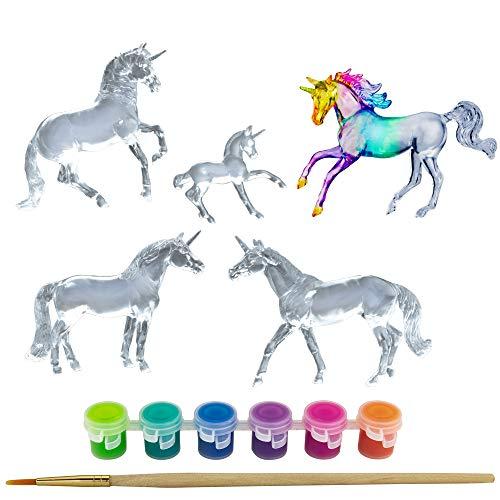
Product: Breyer Stablemates Suncatcher Unicorn Craft Set | 5 Piece Set | 1:32 Scale | Model #4220
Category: Toys & Games | Arts & Crafts | Craft Kits
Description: PRODUCT SPECIFICATIONS: Package contains 5 Breyer Stablemates Suncatcher Unicorns, 6 Fantasy Color Paint Pots, 1 Paintbrush and Instruction sheet.
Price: $19.99
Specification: ProductDimensions:12x2x8.2inches|ItemWeight:12.5ounces|ShippingWeight:12.5ounces(Viewshippingratesandpolicies)|ASIN:B082VXNG77|Itemmodelnumber:4220|Manufacturerrecommendedage:4-8years